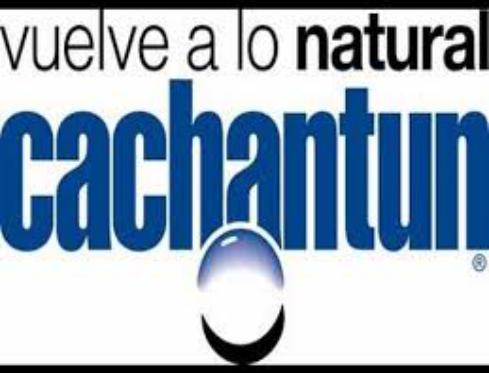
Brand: Cachantun
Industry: Food